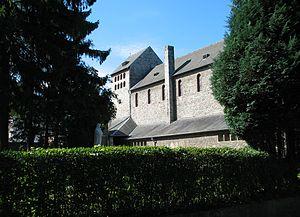
Elpidius Markötter, franciscain, né Joseph Hermann Markötter le 8 octobre 1911 à Südlohn et mort le 28 juin 1942 au camp de concentration de Dachau, est un prêtre franciscain allemand opposant au national-socialisme et martyr.